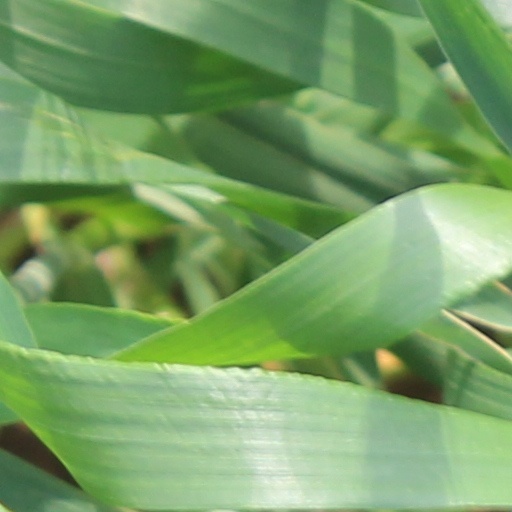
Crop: wheat